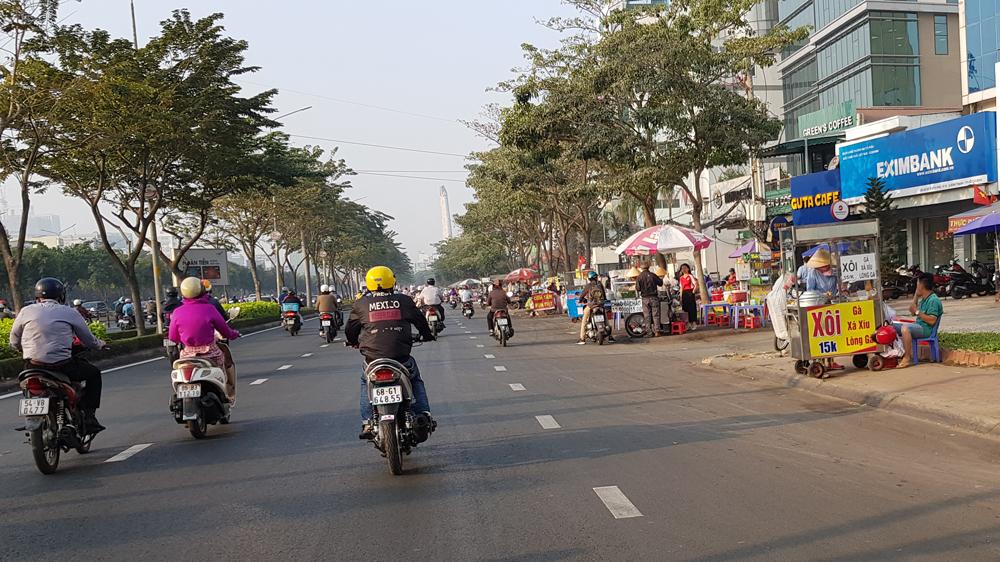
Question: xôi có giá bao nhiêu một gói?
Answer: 15 000 đồng